Pathwidth

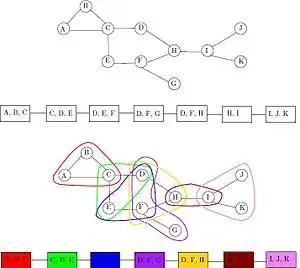
An example graph with pathwidth 2 and its path-decomposition of width 2. The bottom portion of the image is the same graph and path-decomposition with color added for emphasis. (This example is an adaptation of the graph presented in , emphasis added)

In the first of their famous series of papers on graph minors, define a path-decomposition of a graph to be a sequence of subsets of vertices of , with two properties: